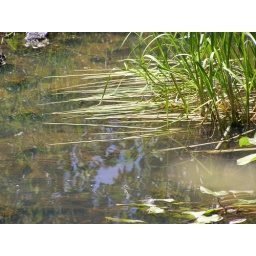
a very dirty pond, at the park near my house